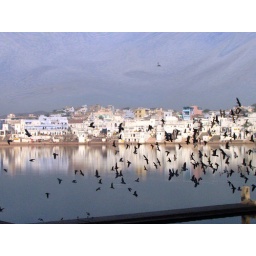
birds flying over the lake inPushkar India, yes I photoshoped the sky